Fair

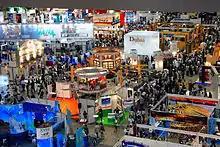
A trade fair for the travel industry

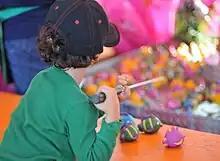
A boy at the fish pond, the Rockton World's Fair, harvest festival, Canada, 2010

A fair (archaic: faire or fayre) is a gathering of people for a variety of entertainment or commercial activities. Fairs are typically temporary with scheduled times lasting from an afternoon to several weeks. Fairs showcase a wide range of goods, products, and services, and often include competitions, exhibitions, and educational activities. Fairs can be thematic, focusing on specific industries or interests.